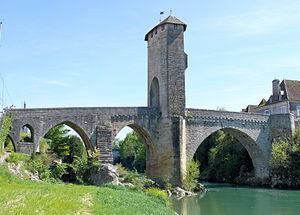
Pont-Vieux d'Orthez - Vue d'ensemble
Cet article recense les monuments historiques français classés en 1875.
Le Pont Vieux, situé sur la commune d'Orthez, dans le département français des Pyrénées-Atlantiques, est un pont fortifié du XIIIᵉ siècle. Il est classé aux monuments historiques en 1875 et en 1942.